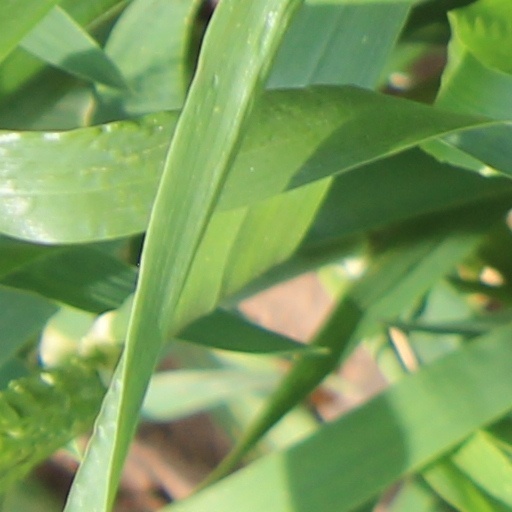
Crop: wheat